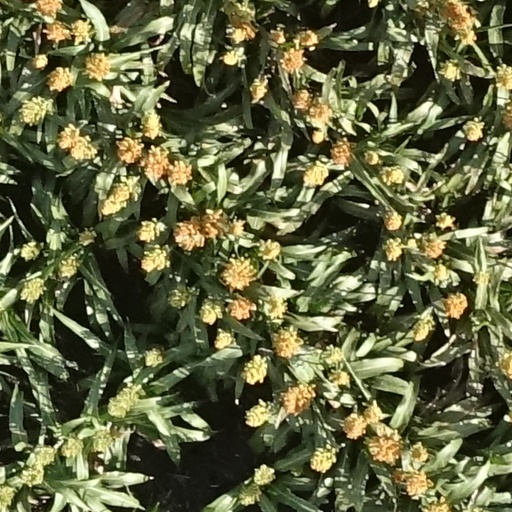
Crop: sorghum